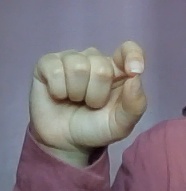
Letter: fa